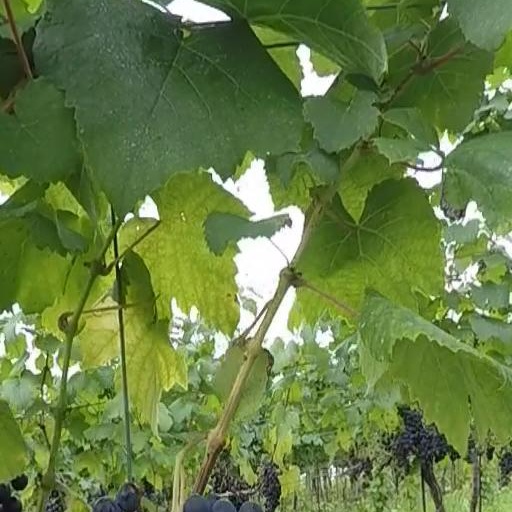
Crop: grape